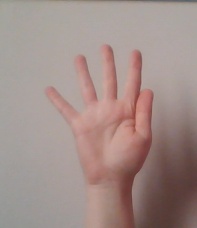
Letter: sheen